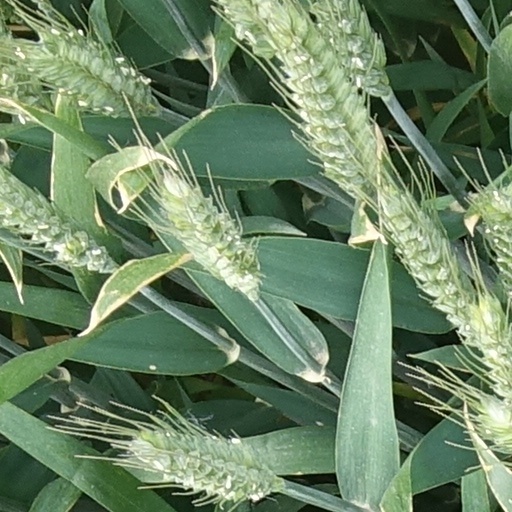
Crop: wheat